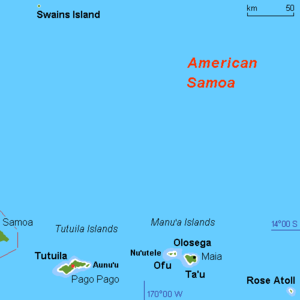
Les îles Samoa ou îles samoanes forment un archipel de 3 030 km², situé en Océanie, dans la région de la Polynésie, et partagé entre les Samoa dans sa partie occidentale et les Samoa américaines dans sa partie orientale.